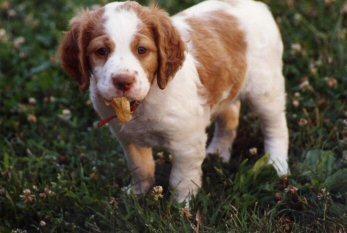
Brittany_spaniel